Southwest Center City Philadelphia

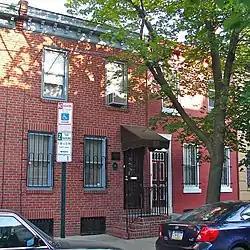
Marian Anderson House on Martin Street

Prior to the Act of Consolidation, 1854, this neighborhood was part of Moyamensing Township. Moyamensing was originally chartered by the Dutch governor Alexander d'Hinoyossa, and in 1684, William Penn confirmed the title.